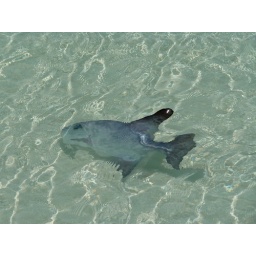
At Isla Contoy. Ocean triggerfish fish swimming sideways in the shallow waters close to the beach.